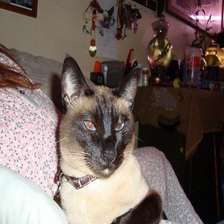
Species: cat
Breed: Siamese